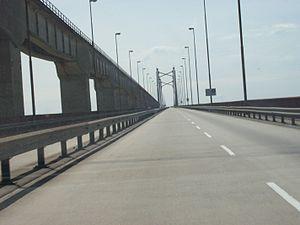
La Route nationale 12 est une route d'Argentine, qui relie la région de la Mésopotamie avec le reste du pays. Elle passe par les provinces de Misiones, de Corrientes d'Entre Ríos et de Buenos Aires.